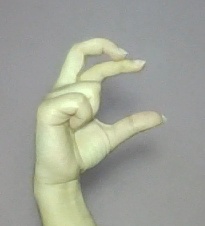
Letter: thal